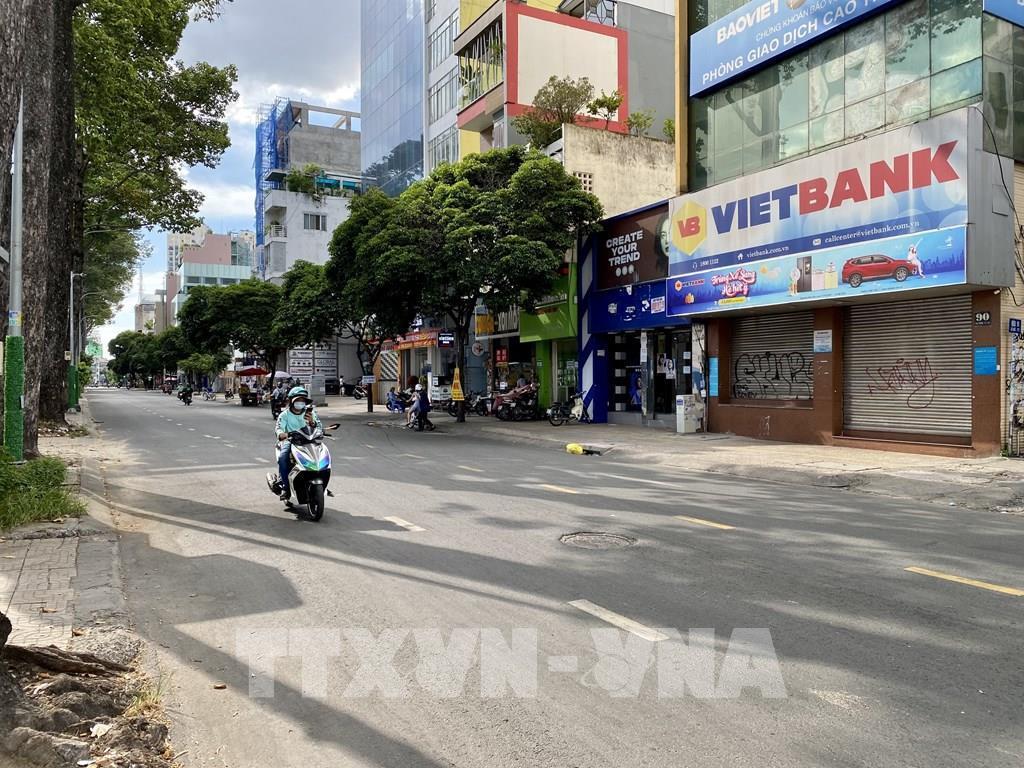
không có chiếc xe ô tô nào đang di chuyển trên đường